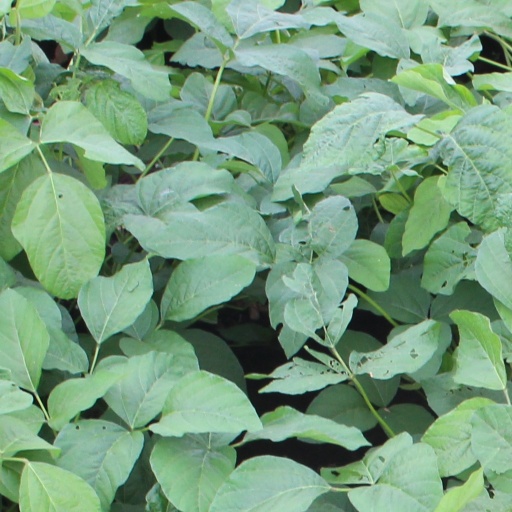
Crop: soybean